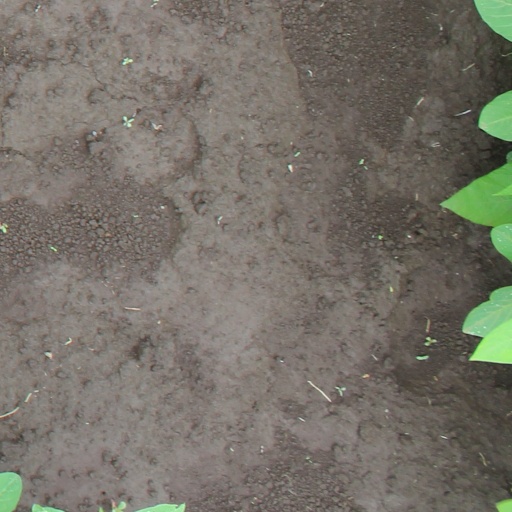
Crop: soybean